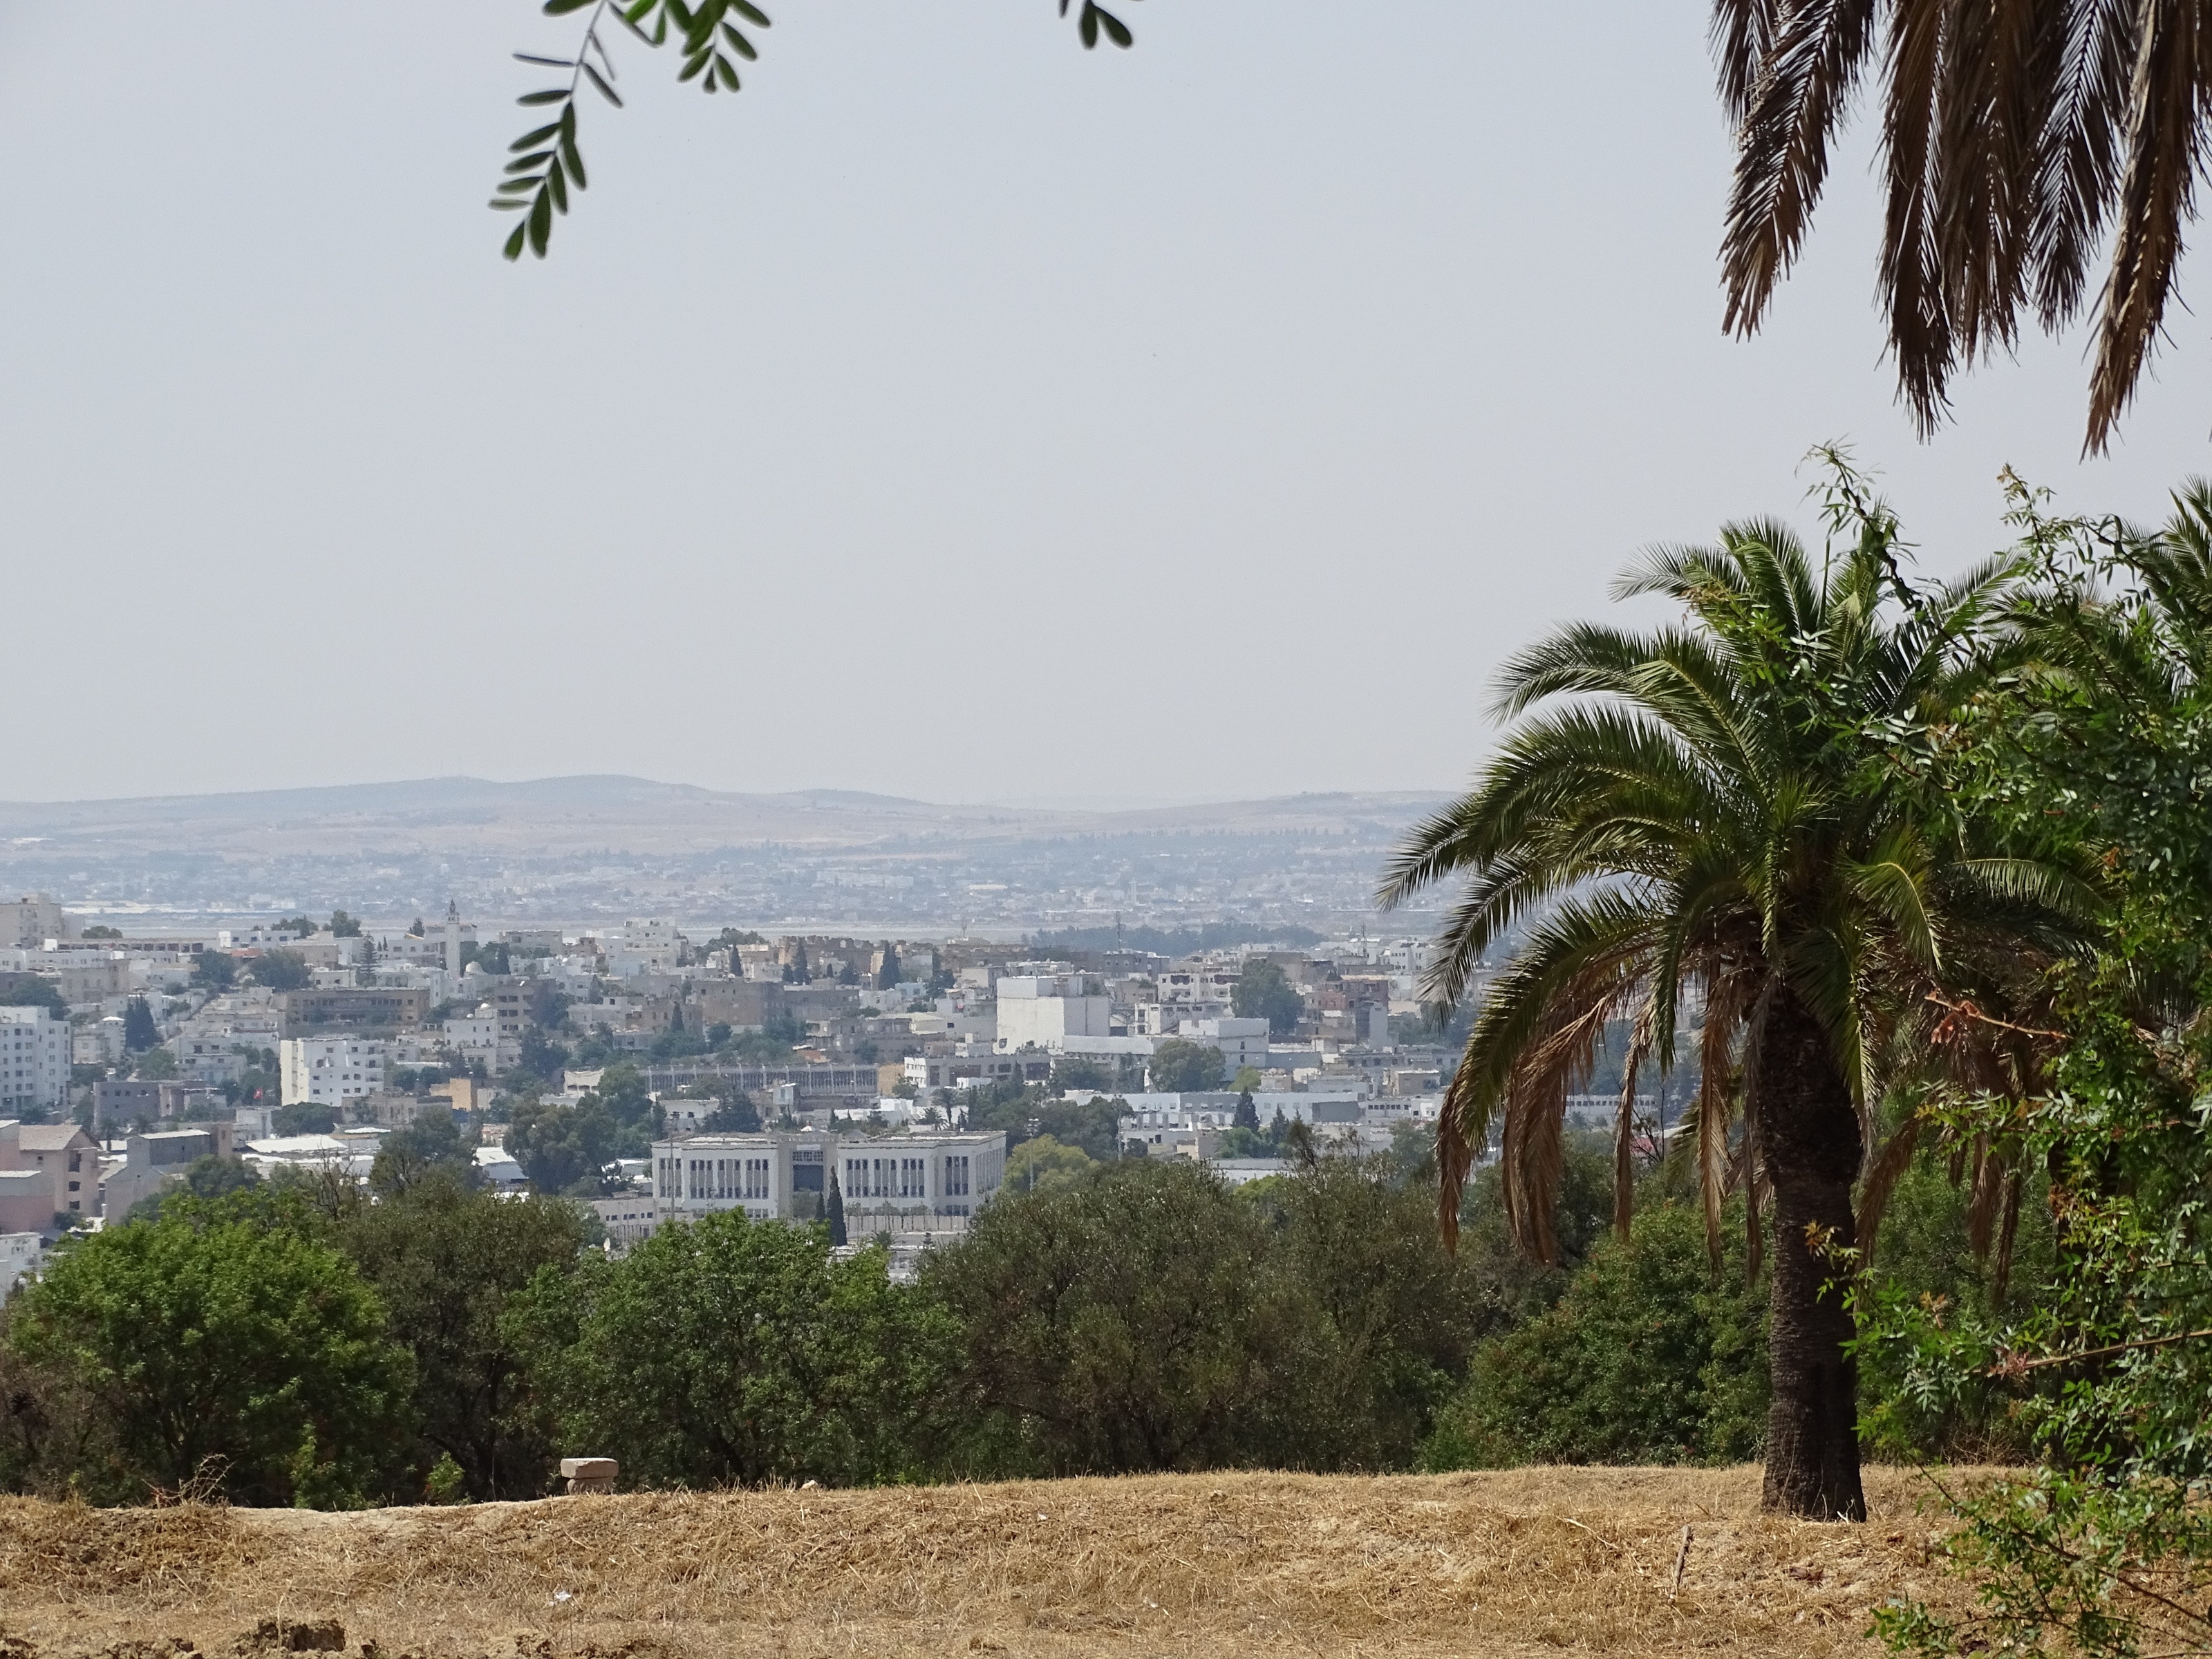
landscape, sea, coast, tree, hill, wind, city, palm, tunisia, rural area, tunis, woody plant, arecales